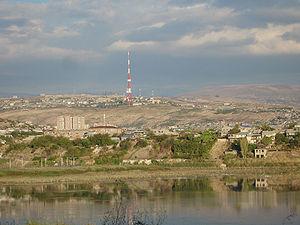
Erevan ou Yerevan est la plus grande des villes d’Arménie et sa capitale depuis 1918, la douzième depuis les origines de l’Arménie. La ville actuelle est en partie fondée sur l'ancienne cité urartéenne d'Erebouni. Elle est située à l'ouest du pays, à l'extrémité orientale de la plaine de l'Ararat, au-dessus des gorges de la rivière Hrazdan.
Le lac Erevanian ou lac Erevan est un lac de barrage situé dans le quartier de Shengavit au Sud-Ouest d'Erevan, la capitale de l'Arménie. Il est situé sur le cours de la rivière Hrazdan.